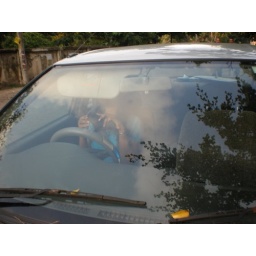
girl in car